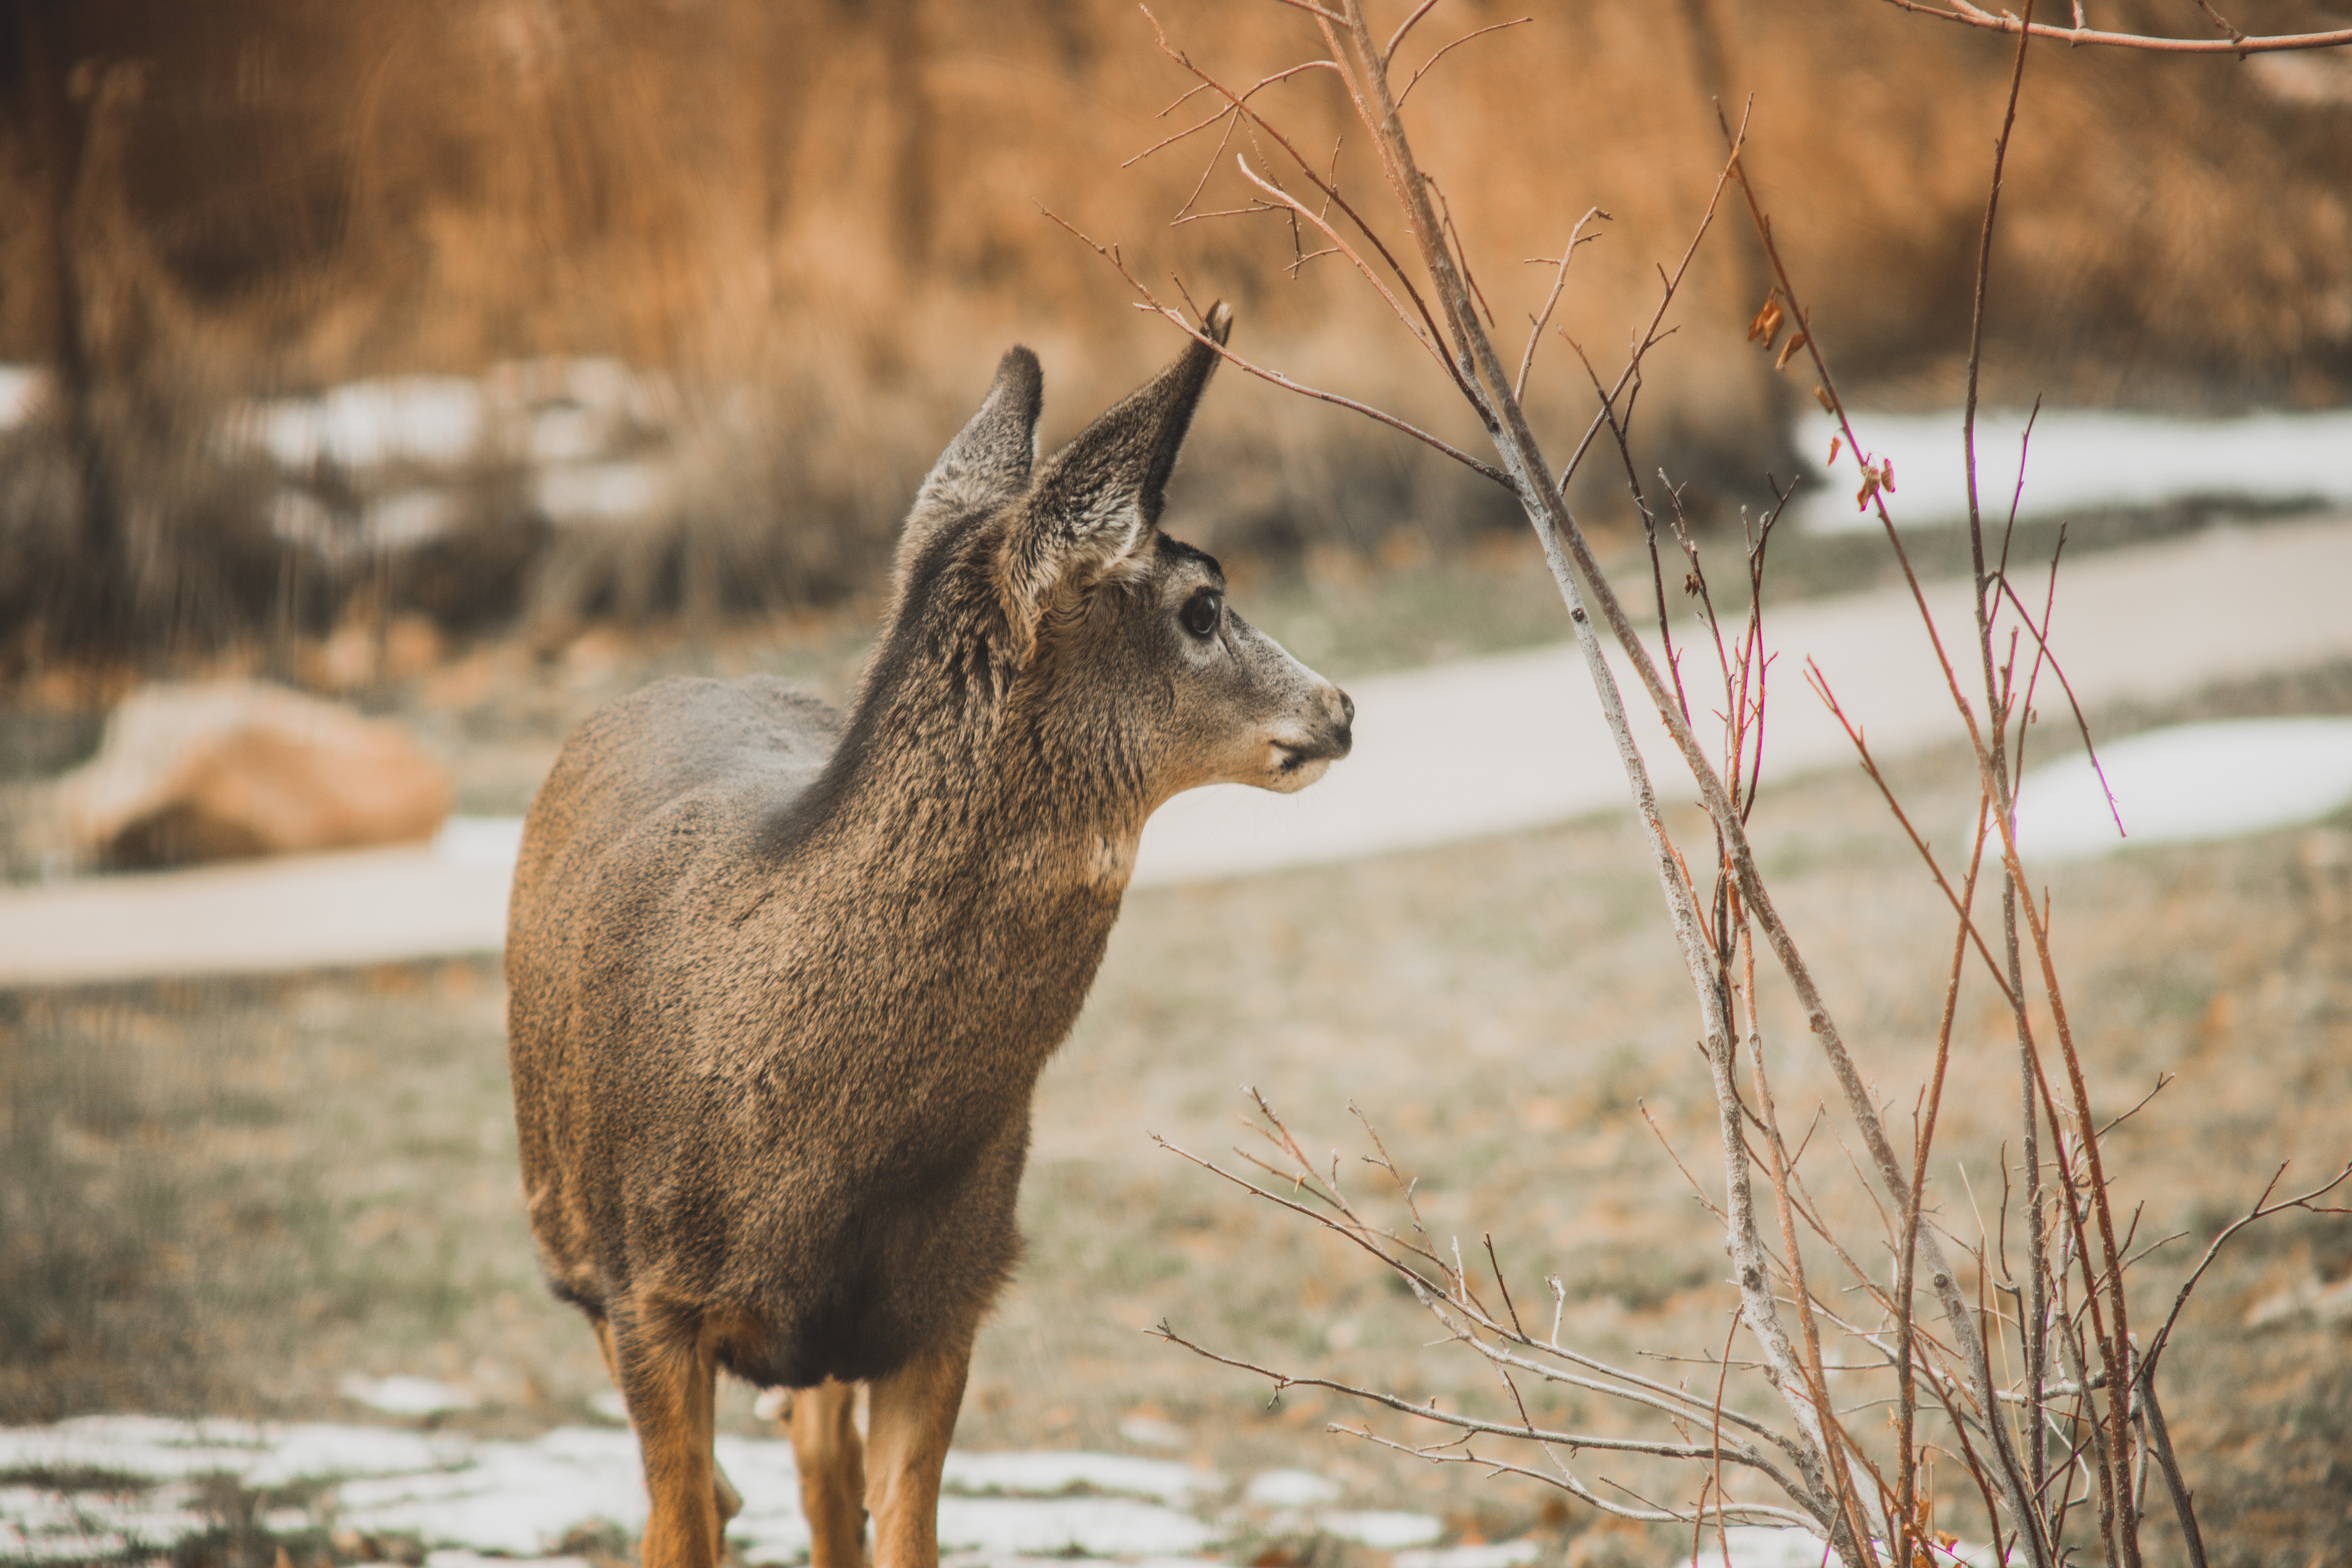
mammal, vertebrate, wildlife, deer, musk deer, terrestrial animal, winter, fawn, roe deer